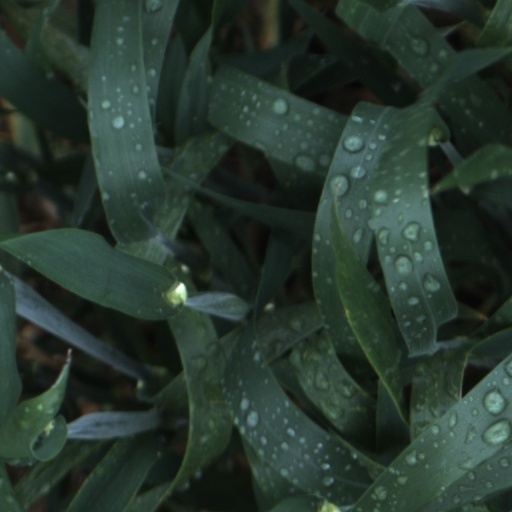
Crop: wheat